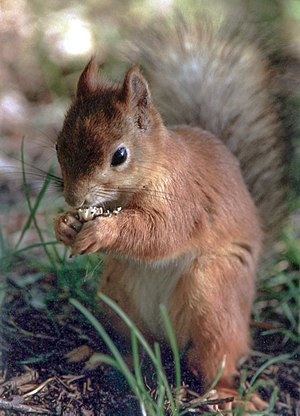
Egern / Billeder
Egern, også kaldet europæisk egern eller almindeligt egern, er en gnaver i egernfamilien med en kropslængde på omkring 22 cm. Den store hale måler 17 cm. Det er almindeligt forekommende i Danmark, både i en rød, brun og sort farvevariant.